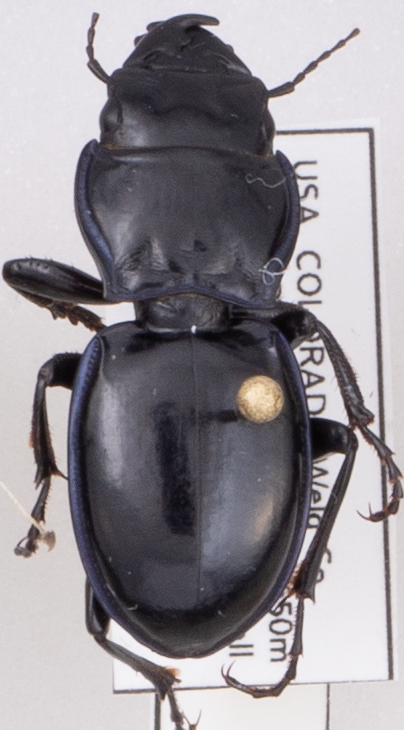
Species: Pasimachus elongatus
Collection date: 2022-09-14
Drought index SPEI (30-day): -1.216
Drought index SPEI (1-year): -1.594
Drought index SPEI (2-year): -1.45